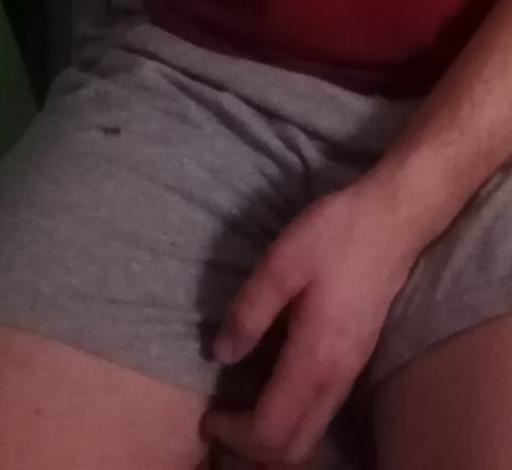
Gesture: no_gesture